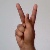
The image shows a hand gesture representing the letter 'K' in Indian Sign Language.